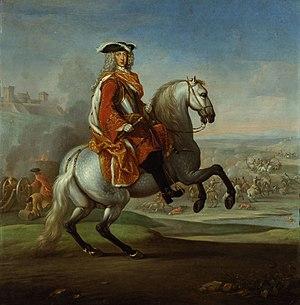
Il s'agit des comtes de Bar-le-Duc et non de Bar-sur-Aube ou de Bar-sur-Seine.
Le duché de Lorraine est né du partage de la Lotharingie en 959 par le duc Brunon de Cologne. Celui-ci confia la partie méridionale du duché au vice-duc Frédéric de Bar qui prit le titre de duc de Haute-Lotharingie en 977. Au fil du temps, cette entité politique deviendra le duché de Lorraine, mentionné comme tel dès 1067, qui perdurera jusqu'en 1766, date de l'annexion par la France.
Eléonore Marie Josèphe d'Autriche, née le 31 mai 1653, à Ratisbonne et morte le 17 décembre 1697 à Vienne, est un membre de la maison de Habsbourg, archiduchesse d'Autriche, et princesse royale de Hongrie et de Bohême. Elle est la fille de l'empereur Ferdinand III du Saint-Empire et d'Éléonore de Nevers-Mantoue, sa troisième et dernière épouse.